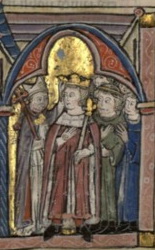
พระเจ้าบอลด์วินที่ 4 แห่งเยรูซาเลม

| name = พระเจ้าบอลด์วินที่ 4
| succession = กษัตริย์แห่งเยรูซาเลม
| image = Coronation_Baldwin_IV.jpg
| caption = ภาพพิธีราชาภิเษกของบอลด์วินที่ 4
| reign = 11 กรกฎาคม ค.ศ. 117416 มีนาคม 1185
| coronation = 15 กรกฎาคม ค.ศ. 1174
| predecessor = Amalric I of Jerusalem|พระเจ้าอมาลริกที่ 1
| successor = พระเจ้าบอลด์วินที่ 5 แห่งเยรูซาเลม|บอลด์วินที่ 5
| house = House of Châteaudun|ราชวงศ์อ็องฌู
| father = Amalric I of Jerusalem|พระเจ้าอมาลริกที่ 1
| mother = อาแญ็สแห่งกูร์เตอแน
| birth_date = ต้นฤดูร้อน ค.ศ. 1161
| birth_place = ราชอาณาจักรเยรูซาเลม
| death_place = ราชอาณาจักรเยรูซาเลม
พระเจ้าบอลด์วินที่ 4 แห่งเยรูซาเลม () ซึ่งมีสมญานามว่า กษัตริย์เรื้อน (Leper King) ทรงเป็นกษัตริย์แห่งเยรูซาเลมระหว่าง ค.ศ. 1174–1185 พระเจ้าบอลด์วินที่ 4 ทรงเป็นกษัตริย์นักรบในสงครามครูเสด และทรงสร้างวีรกรรมลือลั่นไว้ในยุทธการที่มอนต์กิซาร์ด
ปีค.ศ. 1174 ขณะที่ทรงมีอายุ 13 ชันษา ทรงพบว่าตัวเองเป็นโรคเรื้อน สร้างความกังวลแก่เหล่าขุนนางและข้าราชการอย่างมากเนื่องจากทรงเป็นรัชทายาทเพียงองค์เดียว ในปีเดียวกันนั้น พระบิดาและพระมารดาเสด็จสวรรคตทำให้เจ้าชายน้อยต้องขึ้นครองอาณาจักร ในสองปีแรกของรัชกาลจึงถูกปกครองโดยสองผู้สำเร็จราชการ ได้แก่ ไมลส์แห่งปล็องซี (Miles of Plancy) และเรย์มอนด์ที่ 3 แห่งตริโปลี (Raymond III of Tripoli)
เพื่อเป็นการค้ำประกันราชบัลลังก์กรุงเยรูซาเลม ผู้สำเร็จราชการเรย์มอนด์ทำการหมั้นหมายเจ้าหญิงซีบิลลา (Sibylla) พี่สาวของบอลด์วิน กับกีโยม เดอ มงแฟรา (Guillaume de Montferrat) ลูกพี่ลูกน้องของพระเจ้าหลุยส์ที่ 7 แห่งฝรั่งเศสและจักรพรรดิฟรีดริชที่ 1 แห่งจักรวรรดิโรมันอันศักดิ์สิทธิ์ ในปีแรกของรัชกาล บอลด์วินประสบความสำเร็จในการโจมตีเมืองดามัสกัสเพื่อกดดันทัพสุลต่านเศาะลาฮุดดีนให้ถอยห่างจากเมืองอะเลปโป
พระองค์ขึ้นครองเยรูซาเลมอย่างแท้จริงใน ค.ศ. 1176 ทรงนำทัพไปโจมตีเมืองดามัสกัสอีกครั้งและเมืองอันดูจาร์เพื่อกำราบการจู่โจมของพวกกบฏมุสลิม พระองค์ยังทรงวางแผนจู่โจมอาณาจักรอียิปต์ซึ่งเป็นฐานที่มั่นสำคัญของสุลต่านเศาะลาฮุดดีน ในการนี้ส่งตัวเรอโน เดอ ชาตียง (Renaud de Châtillon) พระญาติไปยังกรุงคอนสแตนติโนเปิลแห่งโรมัน เพื่อโน้มน้าวจักรพรรดิมานูเอลที่ 1 โคมเนนอส|จักรพรรดิมานูเอลที่ 1 ให้ส่งกองเรือร่วมโจมตีอียิปต์ อย่างไรก็ตาม แผนการนี้ต้องสะดุดล้มลงเมื่อมงแฟราผู้เป็นพี่เขยเสียชีวิตในต้นปี ค.ศ. 1177 ขณะที่ซีบิลลากำลังตั้งครรภ์ เมื่อข่าวการสิ้นชีพของมงแฟราแพร่ไปถึงยุโรป จักรพรรดิโรมันจึงตัดสินพระทัยล้มเลิกการส่งกองเรือสนับสนุนแผนอียิปต์ แผนโจมตีอียิปต์จึงเป็นอันล้มเหลวตั้งแต่ยังไม่เริ่ม
เมื่อไร้การสนับสนุนจากจักรพรรดิโรมัน พวกนักรบครูเสดต่างเห็นว่าไม่มีทางรับมือเศาะลาฮุดดีนได้แน่ จึงพากันถอนกำลังจากกรุงเยรูซาเลมจนนครหลวงนี้ไร้การป้องกัน สุลต่านเศาะลาฮุดดีนทราบข่าวจึงยกทัพมุสลิมกว่าสองหมื่นนายจากอียิปต์เข้าโจมตีกรุงเยรูซาเลม ถึงกระนั้น พระเจ้าบอลด์วินก็ยังสามารถรวบรวมอัศวินราว 500 นายและทหารราบหลักพันเข้าต่อต้านจนเกิดเป็นยุทธการที่มอนต์กิซาร์ด พระองค์และชาตียงนำกองทัพหลักพันเข้าโจมตีกองทัพมุสลิมที่เหนื่อยล้าอย่างไม่ทันตั้งตัวจนกองทัพมุสลิมเรือนหมื่นต้องแตกพ่าย ถึงกระนั้น สงครามครูเสดก็ยังคงดำเนินต่อไป
==อ้างอิง==
หมวดหมู่:บุคคลในสงครามครูเสด